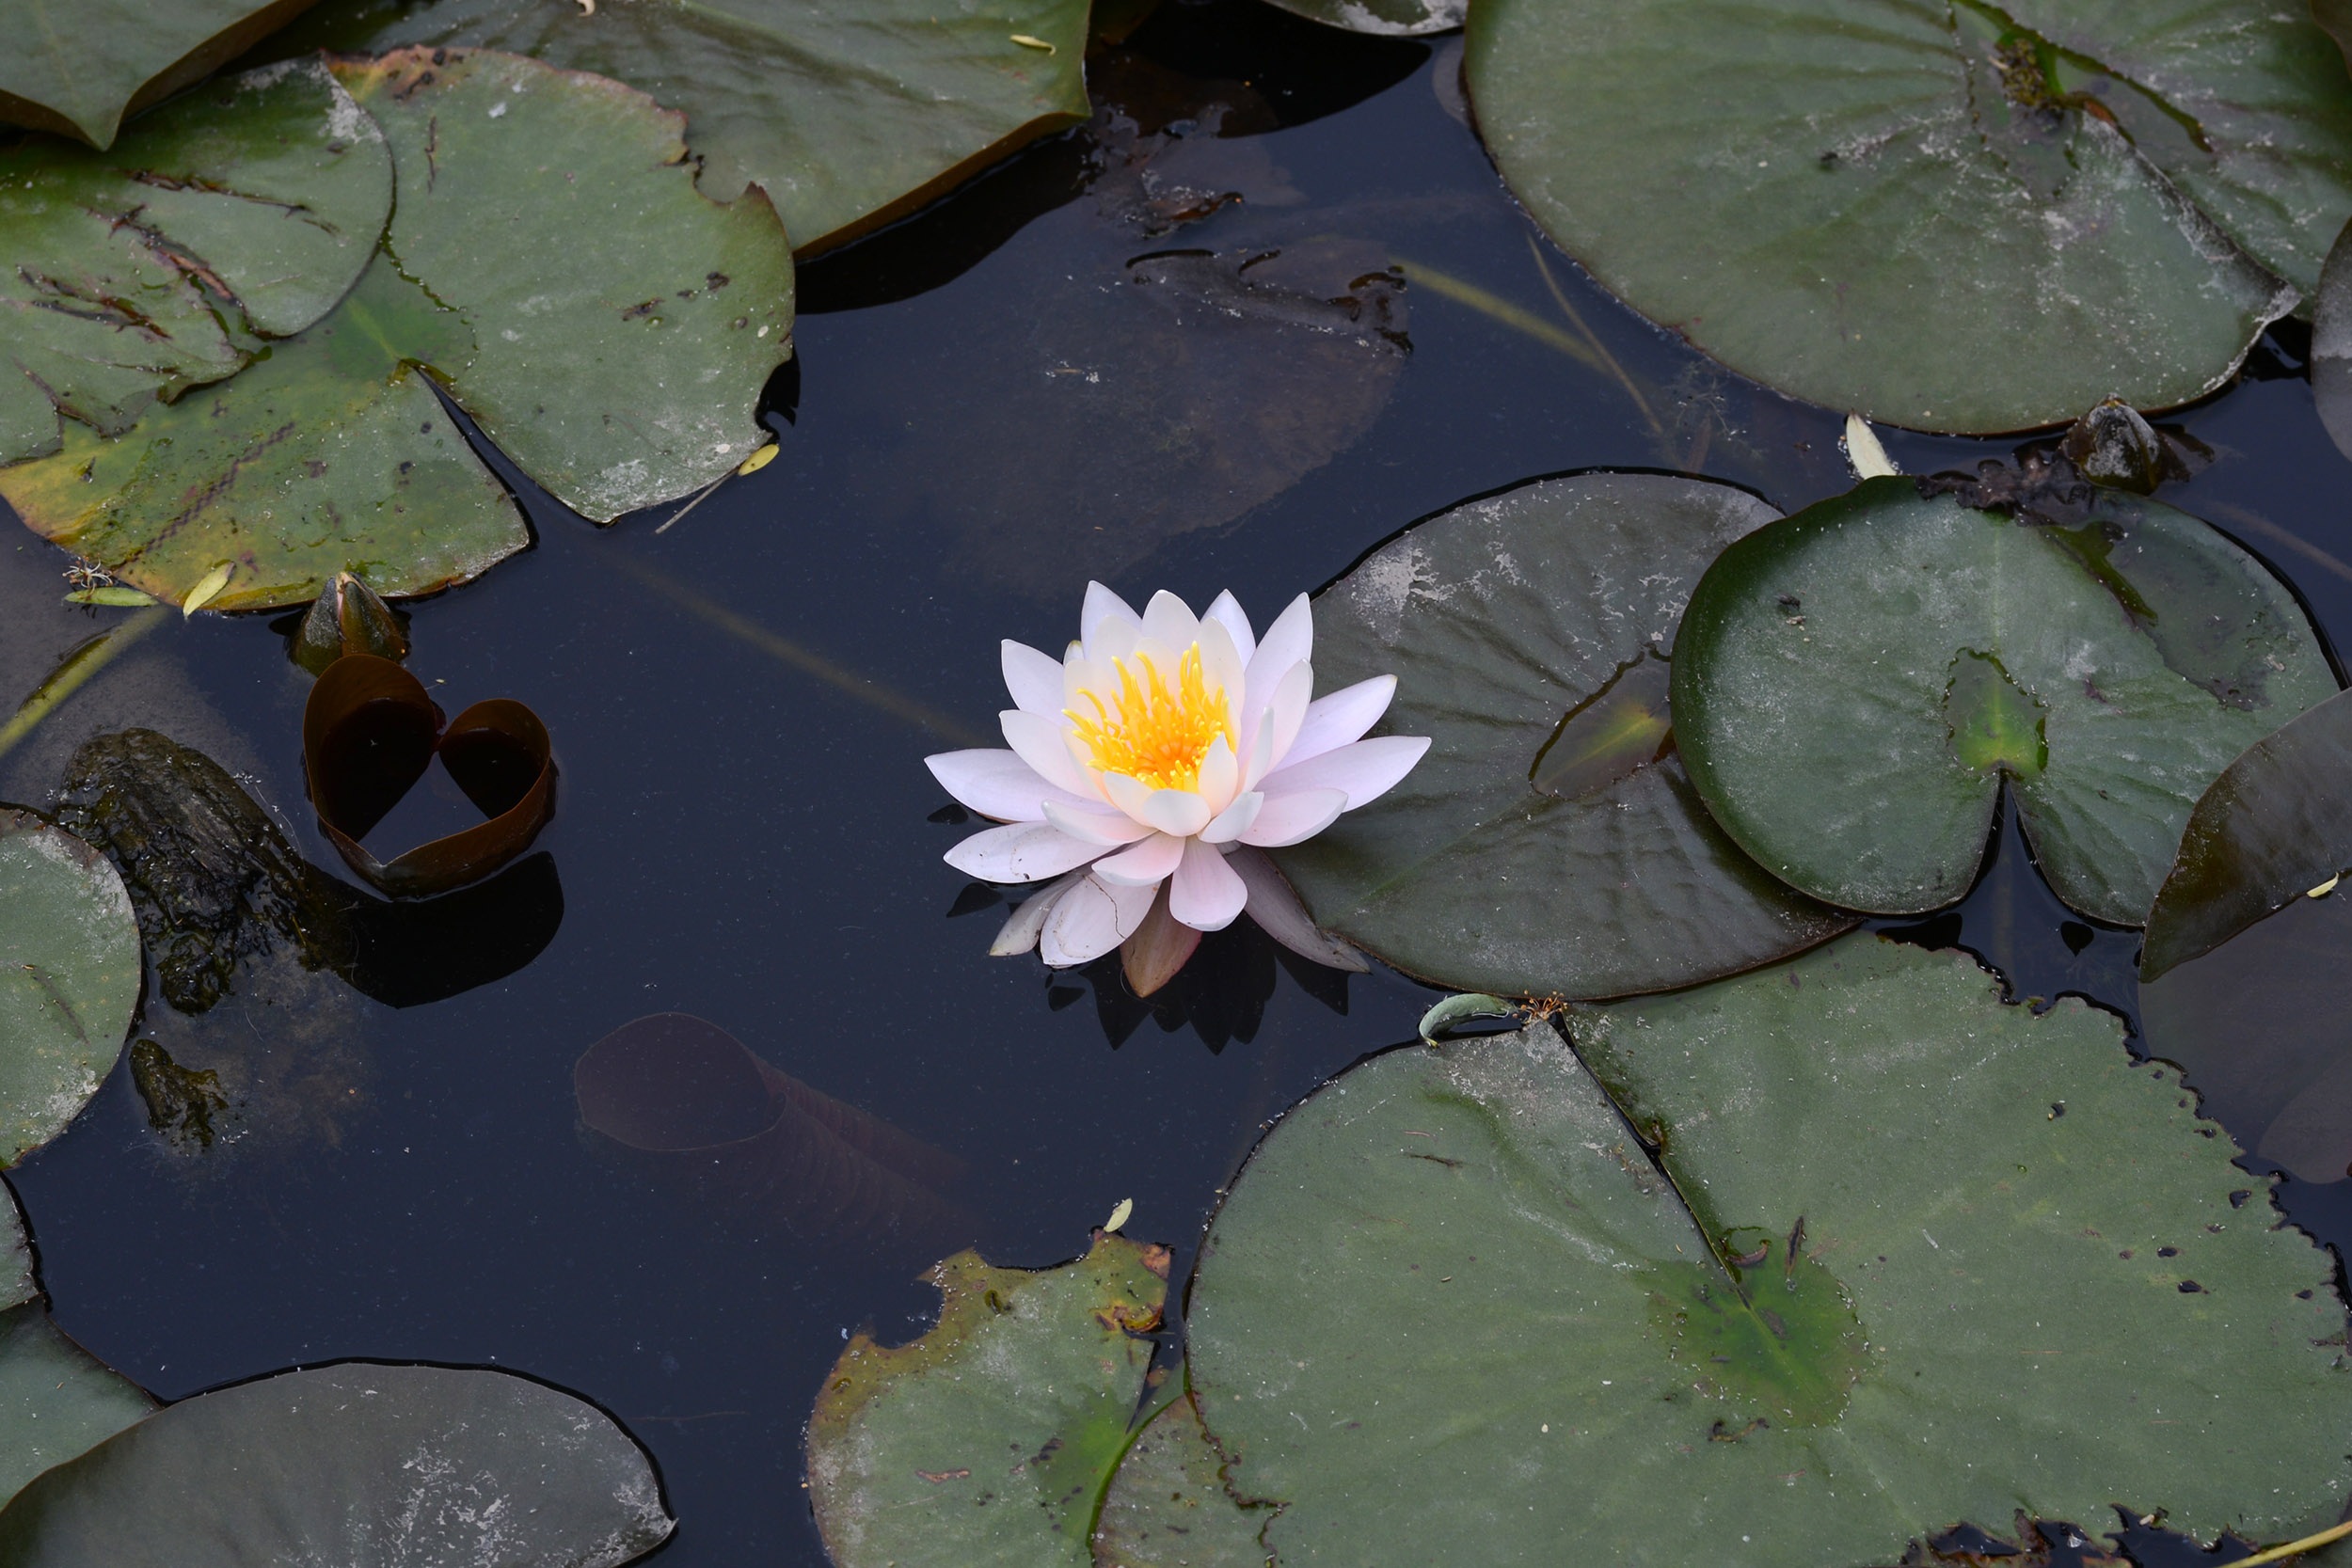
water, nature, plant, leaf, flower, pond, green, reflection, botany, garden, nail, sacred lotus, aquatic plant, flora, lotus, flowering plant, fish pond, one flower, land plant, lotus family, seokhwachon